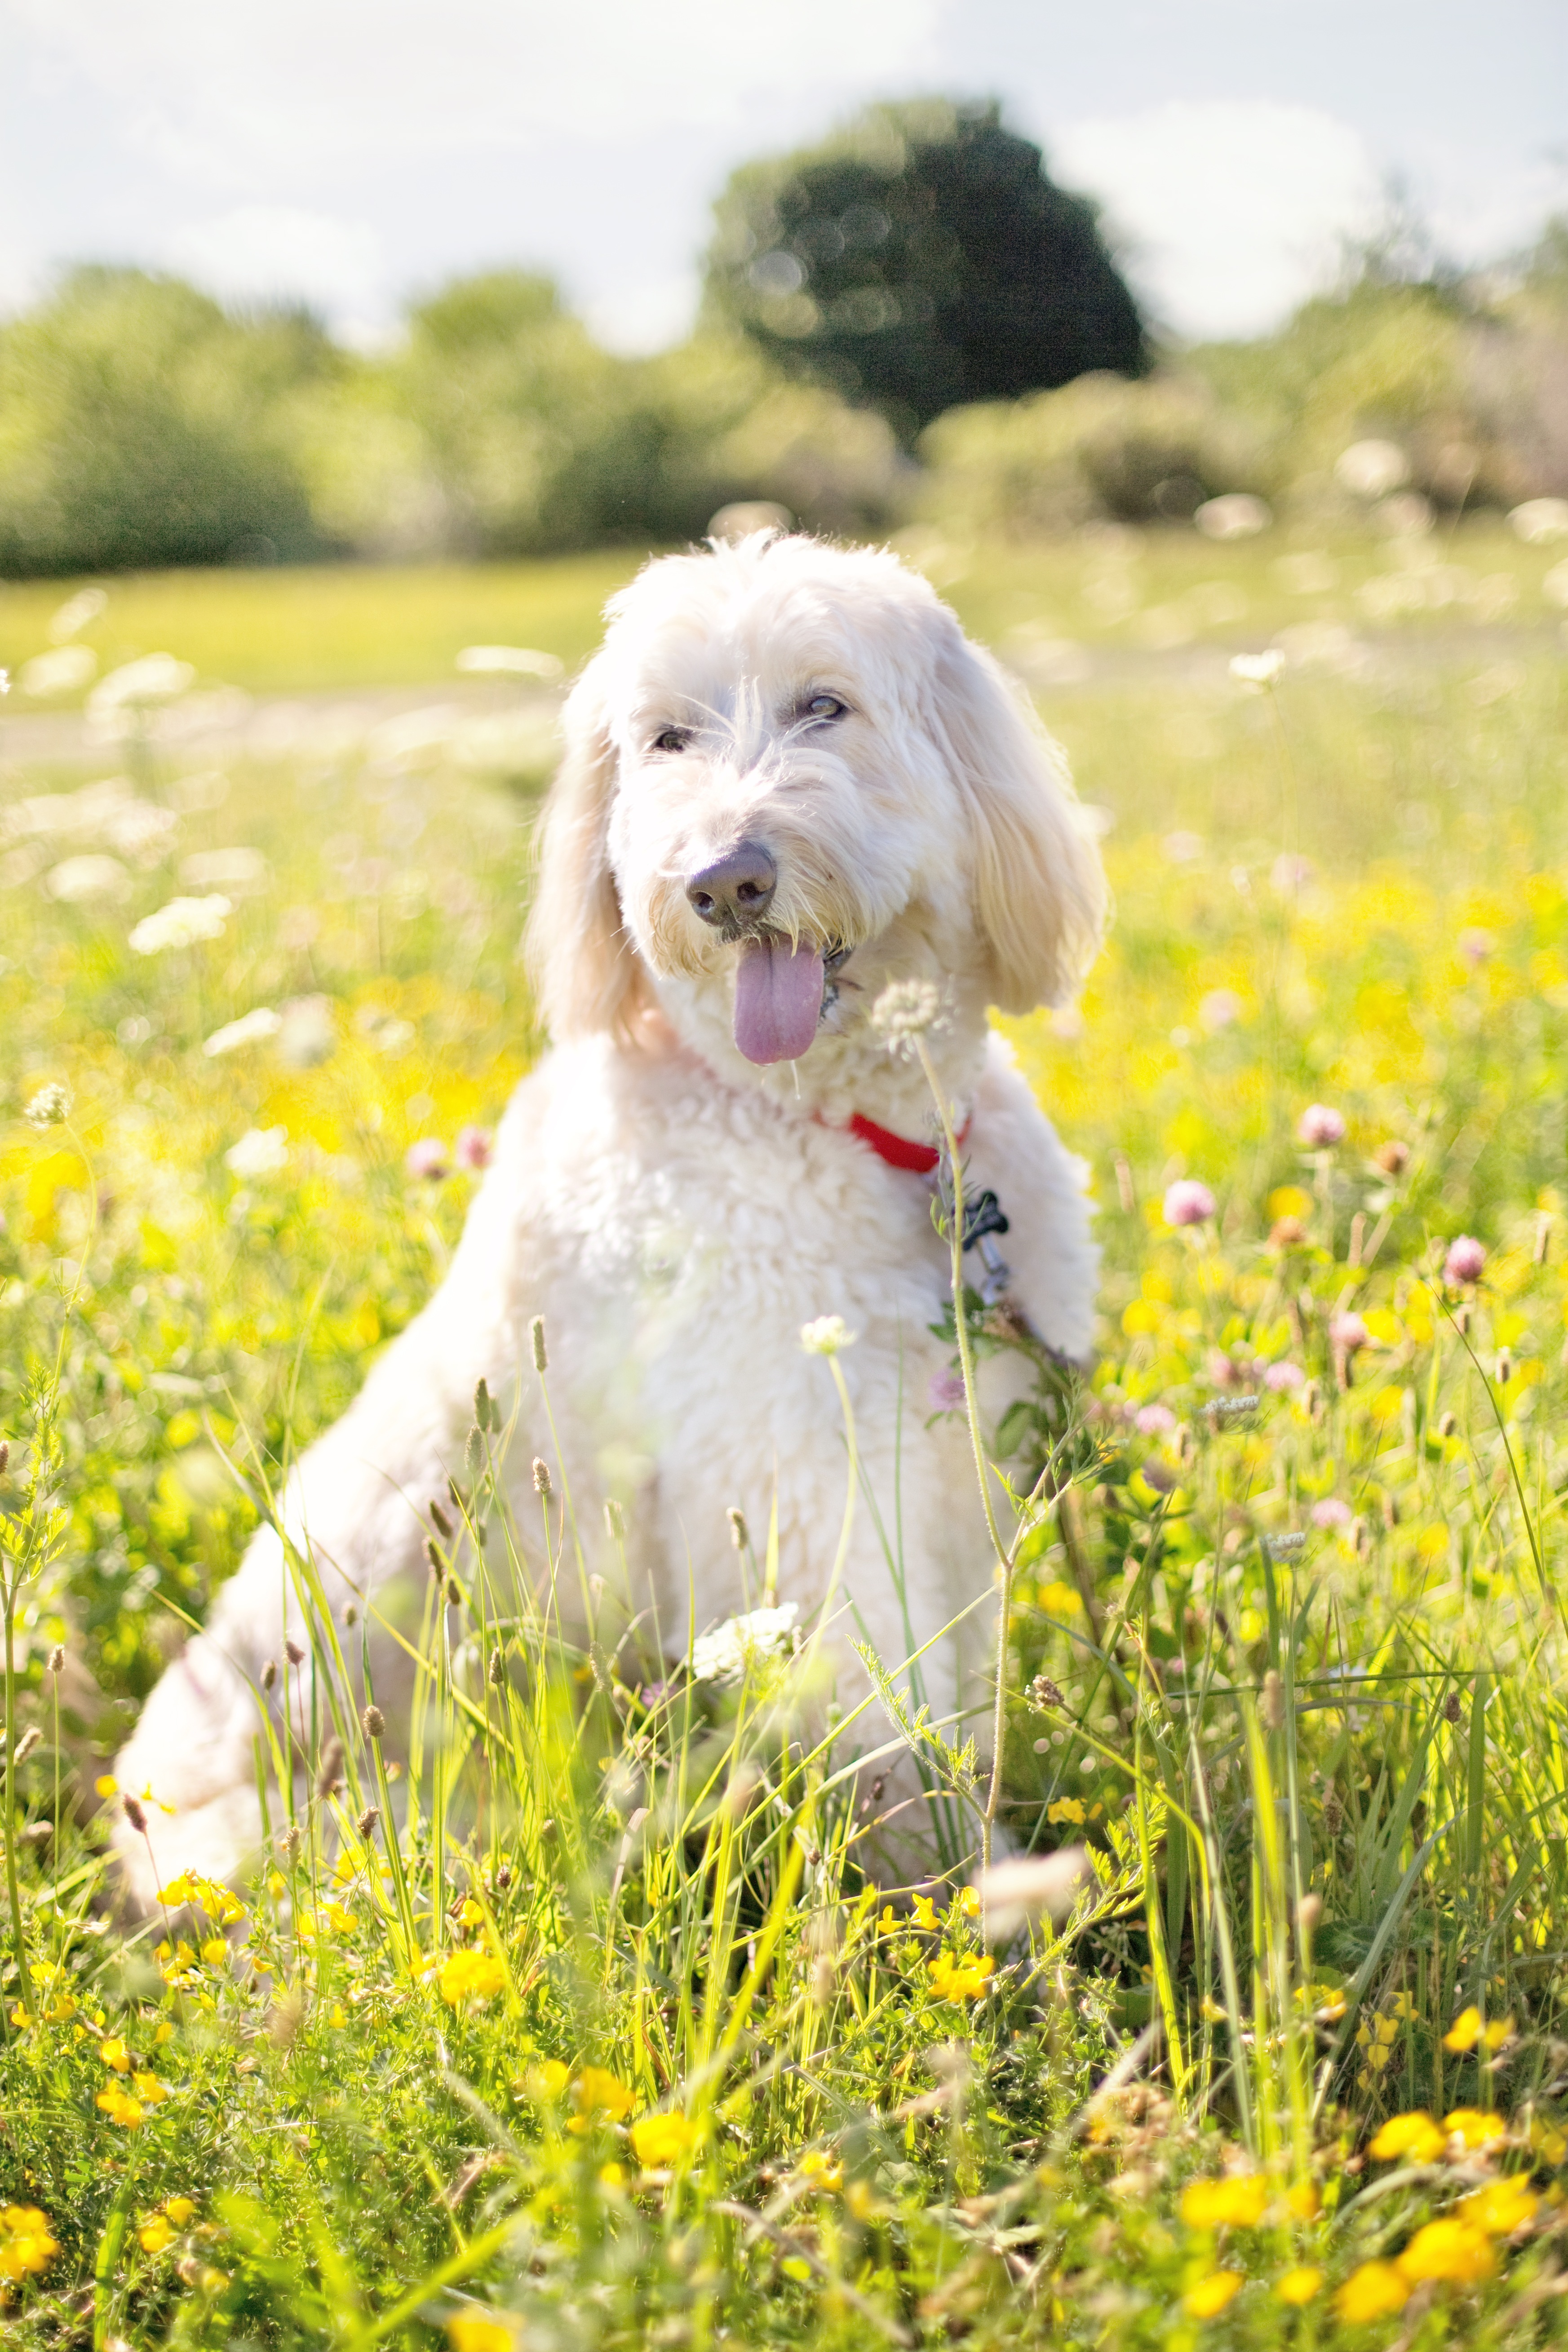
grass, outdoor, white, lawn, meadow, flower, dog, summer, pet, mammal, yellow, poodle, flowers, flower field, wildflowers, dog walking, dog like mammal